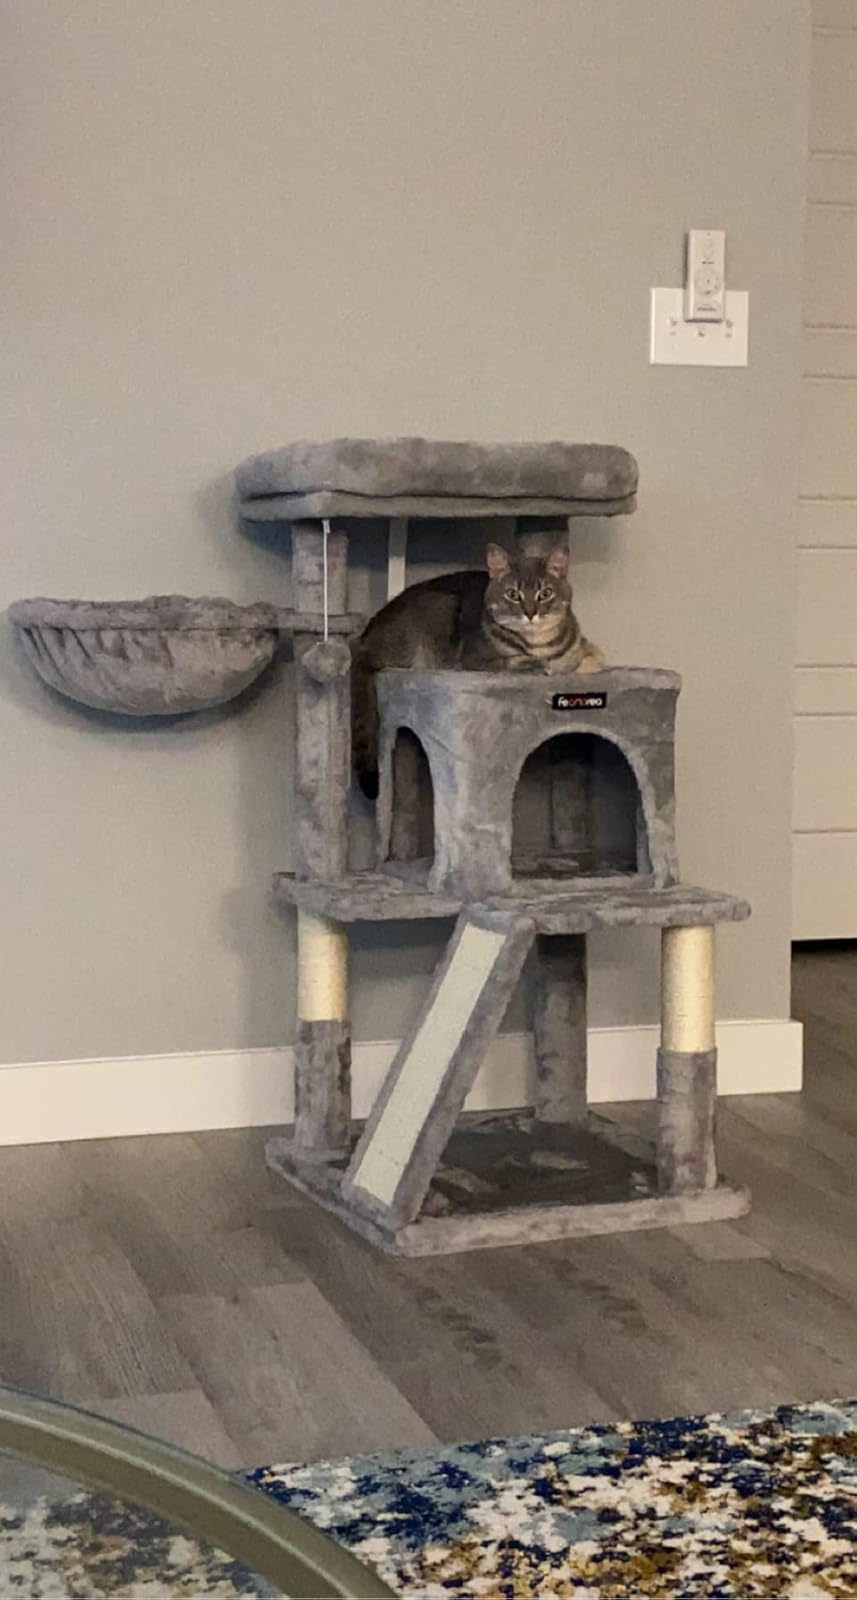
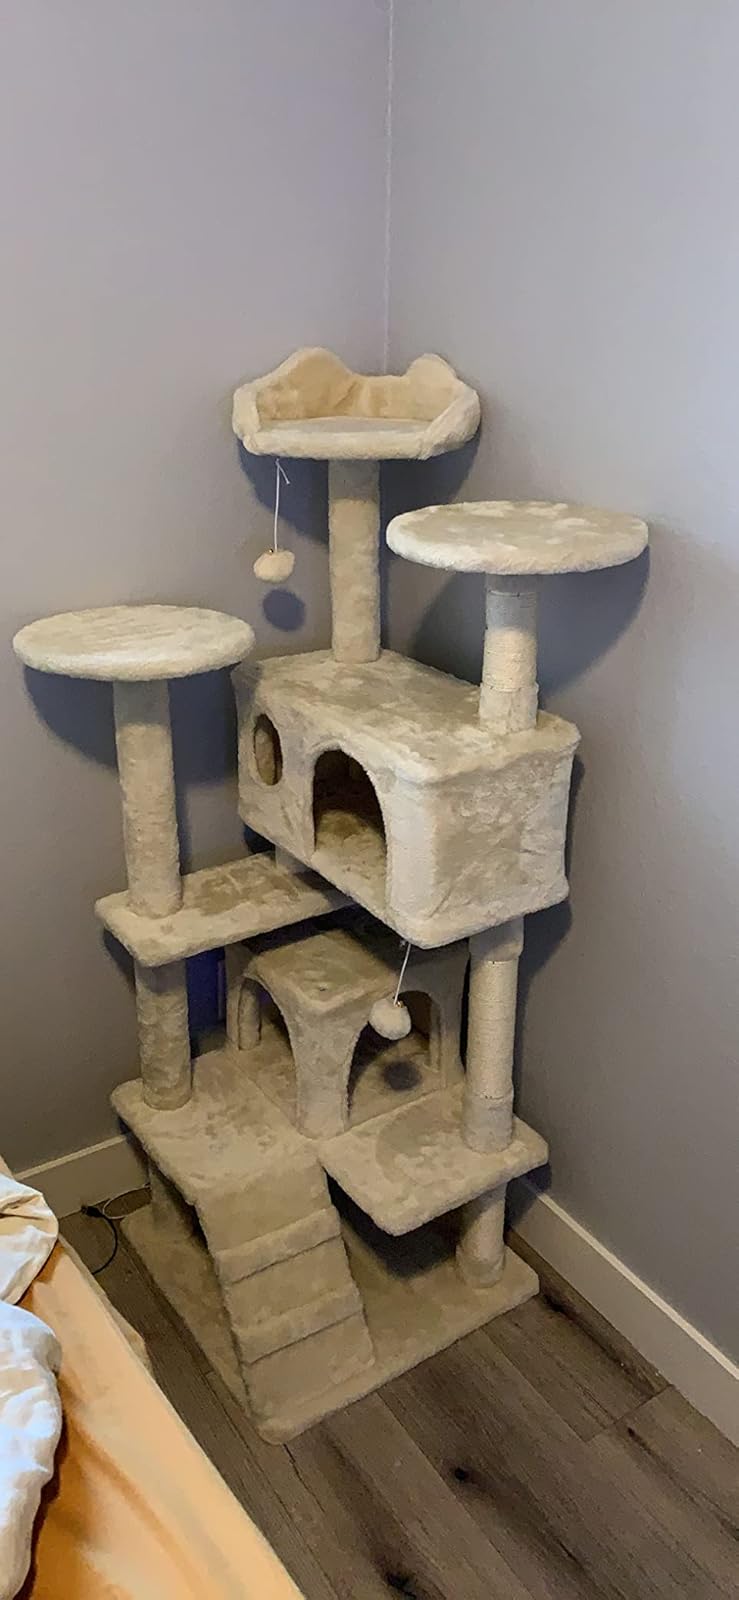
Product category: items_cat tree
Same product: no